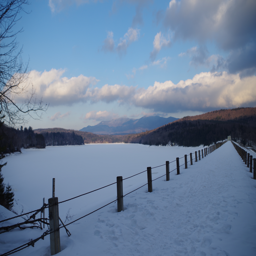
the view as the sun began to set